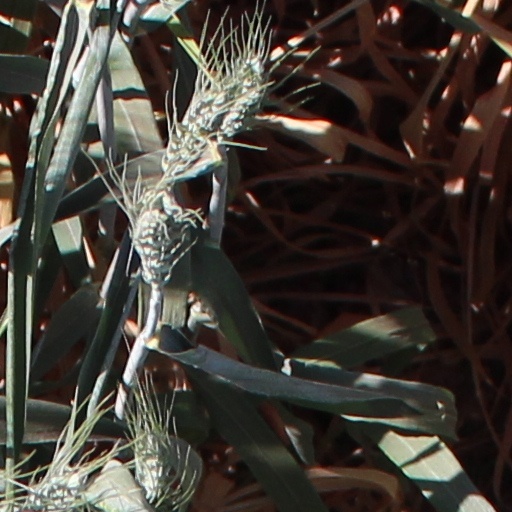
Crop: wheat